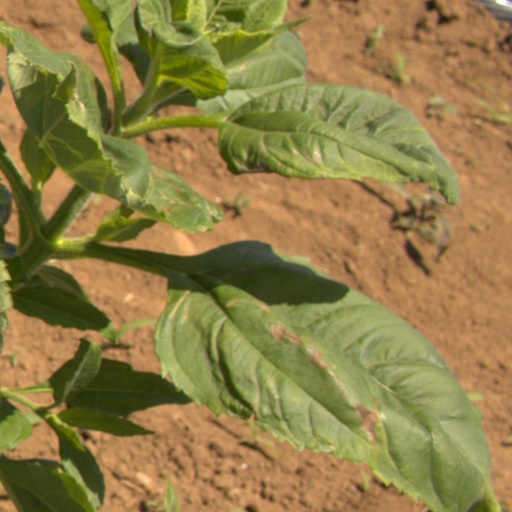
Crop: Jerusalem artichoke